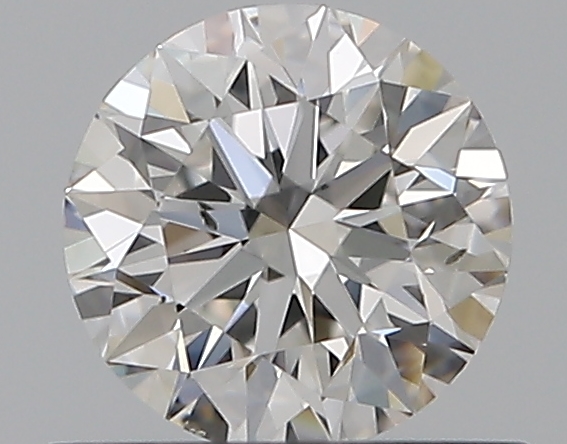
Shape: round
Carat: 0.5
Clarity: SI1
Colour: F
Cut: EX
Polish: EX
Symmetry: EX
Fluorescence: N
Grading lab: GIA
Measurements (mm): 5.04 x 5.08 x 3.18